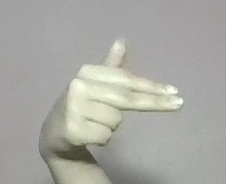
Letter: ghain